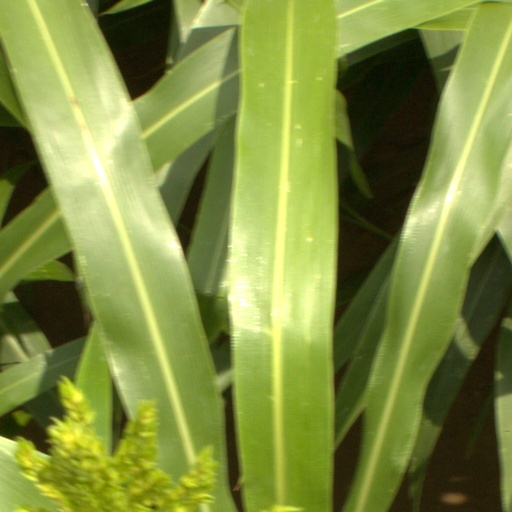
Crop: sorghum